Irene and Hilda Dallas

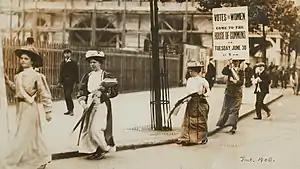
Hilda Dallas (third from left) in poster parade in June 1908

Irene Dallas was studying mathematics whilst already in prison and the prison governor wrote, on 9 October 1908, to the Home Office, for permission for her to be sent an Algebra and Geometry and a Trigonometry book, as she was preparing for the Cambridge University entrance examinations. The governor remarked in his letter that 'A lady who runs the risk of imprisonment has presumably calculated that her action is of more importance to her than her prospects of getting into Cambridge.' However permission was given on the 'usual' understanding that the books would be 'donated to the prison library'.